Atlantic Sea-Park

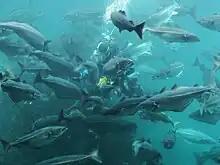

The facility is built into the coastline of Tueneset, about west of Ålesund, and offers nearly of public and exhibition space, plus of outdoor space. The aquarium is located in scenic recreational area that includes a view of the coastal islands and the ocean, as well as hiking trails, fishing, and beaches for swimming and diving.